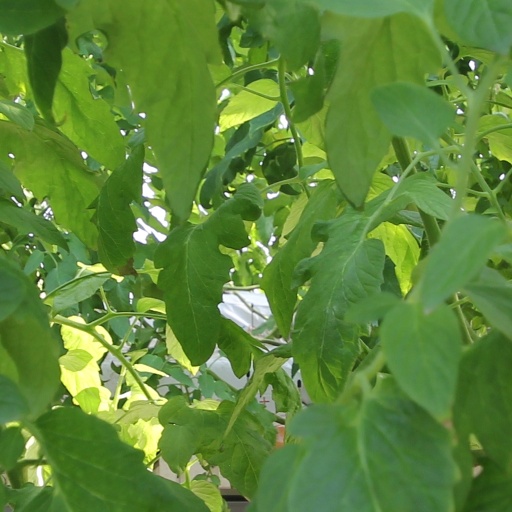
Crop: tomato